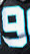
Number: 9